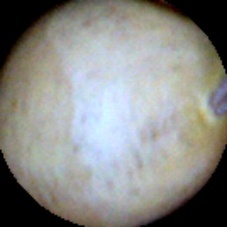
Label: Intact